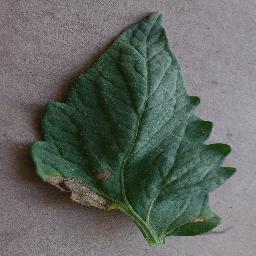
Label: Tomato___Early_blight